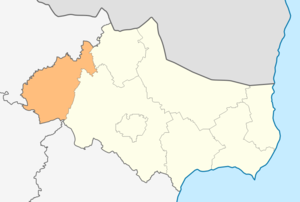
Tervel est une obchtina de l'oblast de Dobritch en Bulgarie.